The Case of the Howling Dog

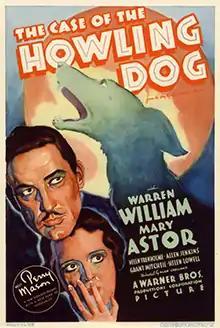
Theatrical release poster

The Case of the Howling Dog is a 1934 American mystery film directed by Alan Crosland, based on the 1934 novel of the same name by Erle Stanley Gardner. It is first in a series of six Perry Mason films Warner Bros. made between the years 1934 and 1937.